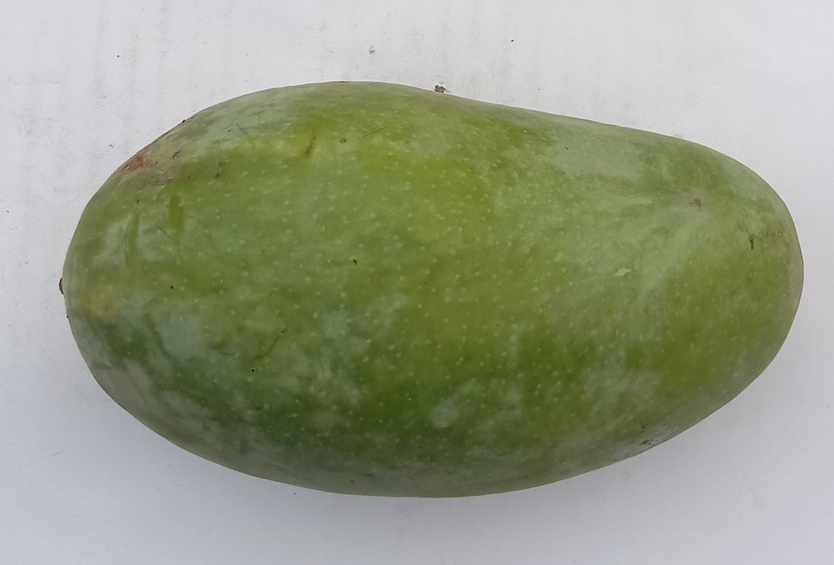
Mango variety: Sindhri